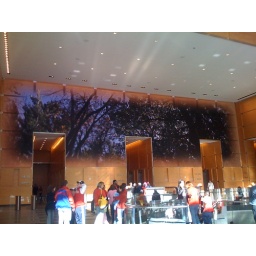
On the way to the train station, we stopped in the lobby of the Comcast Center to see the video wall.